Egypt–Mexico relations

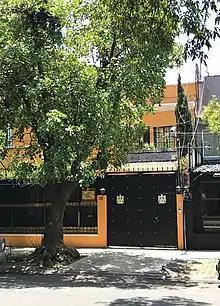
Embassy of Egypt in Mexico City

In 2023, total trade between Egypt and Mexico totaled US$130 million. Egypt's main exports to Mexico include: car parts, cotton and textiles. Mexico's main exports to Egypt include: gas and oil casing tubes, metal cylinders, sesame seeds and alcohol (tequila). Mexican multinational companies such as Cemex, Gruma, KidZania, Rotoplas and Sukarne (among others) operate in Egypt.